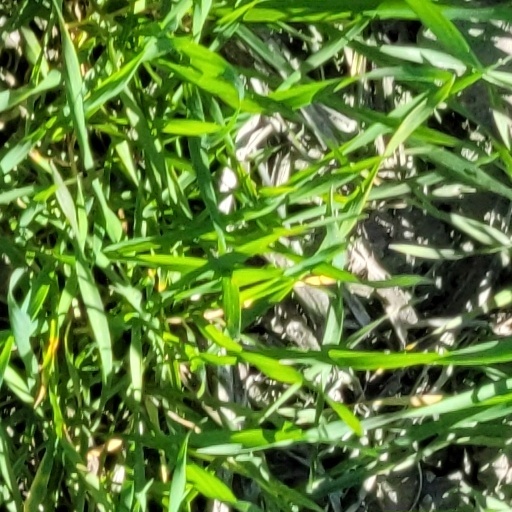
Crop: wheat